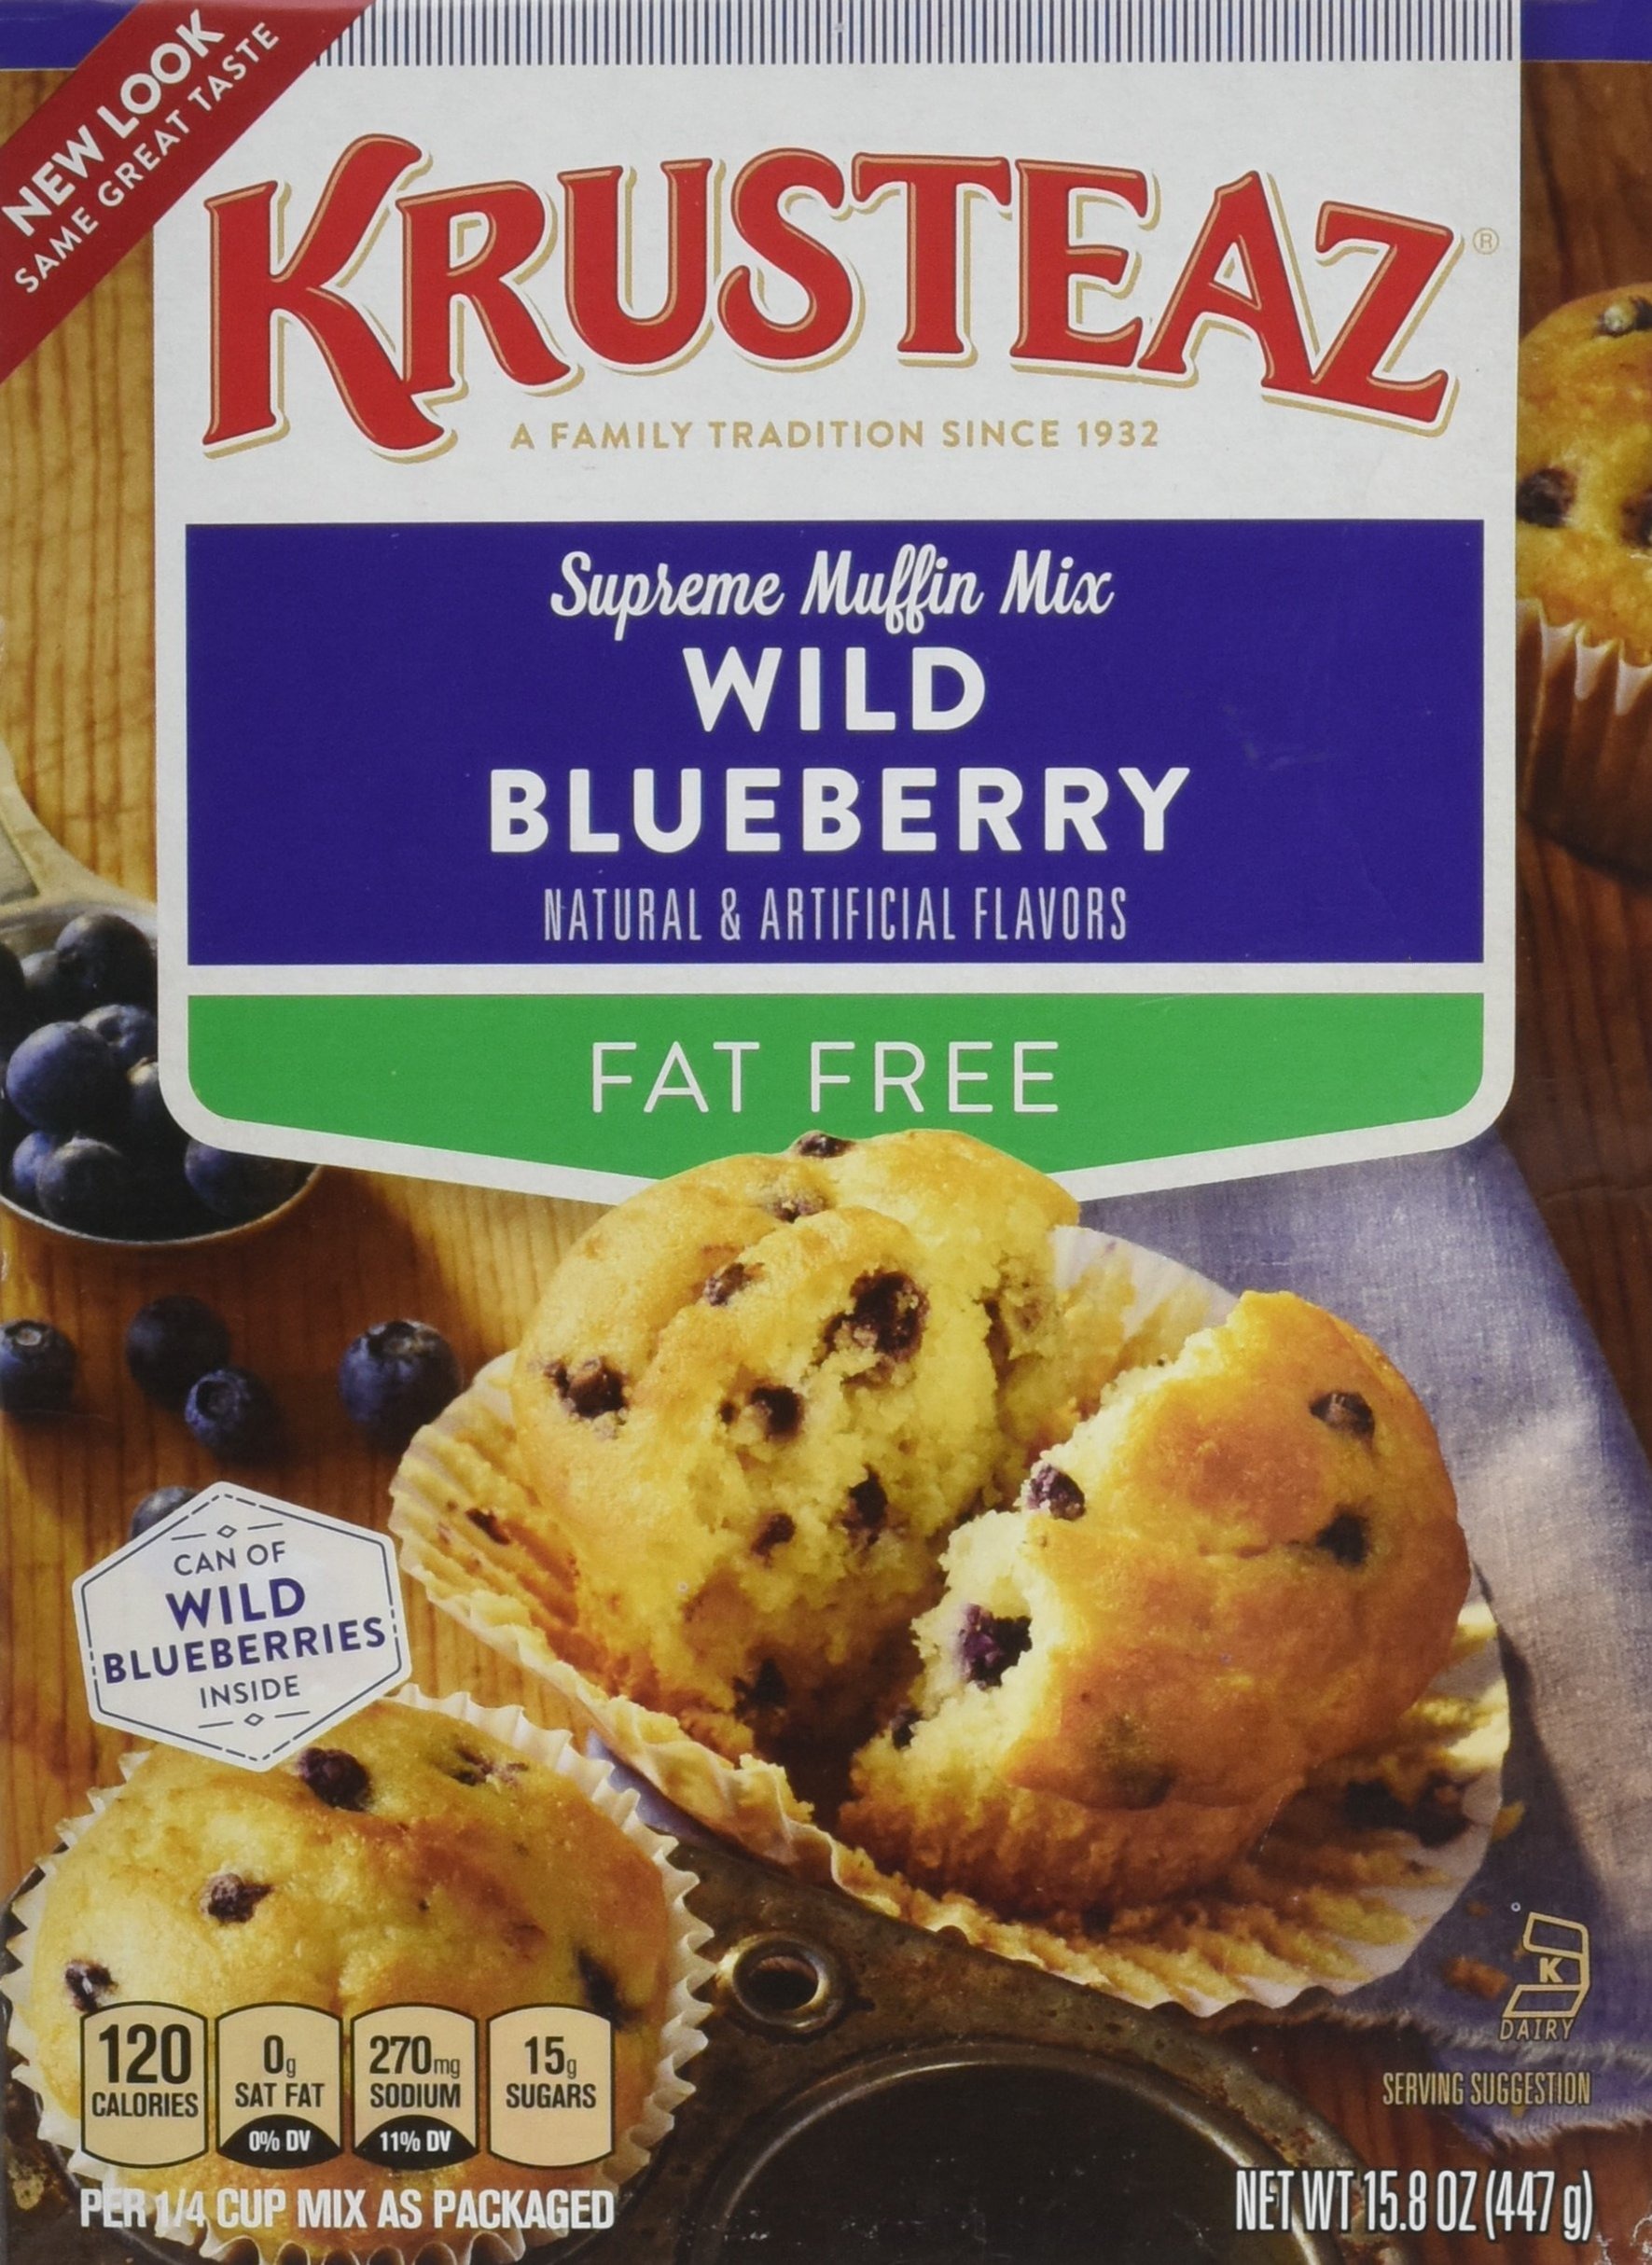
Item Name: Krusteaz Wild Blueberry Supreme Muffin Mix Fat Free, 15.8oz
Value: 15.8
Unit: Fl Oz

Price: 2.14